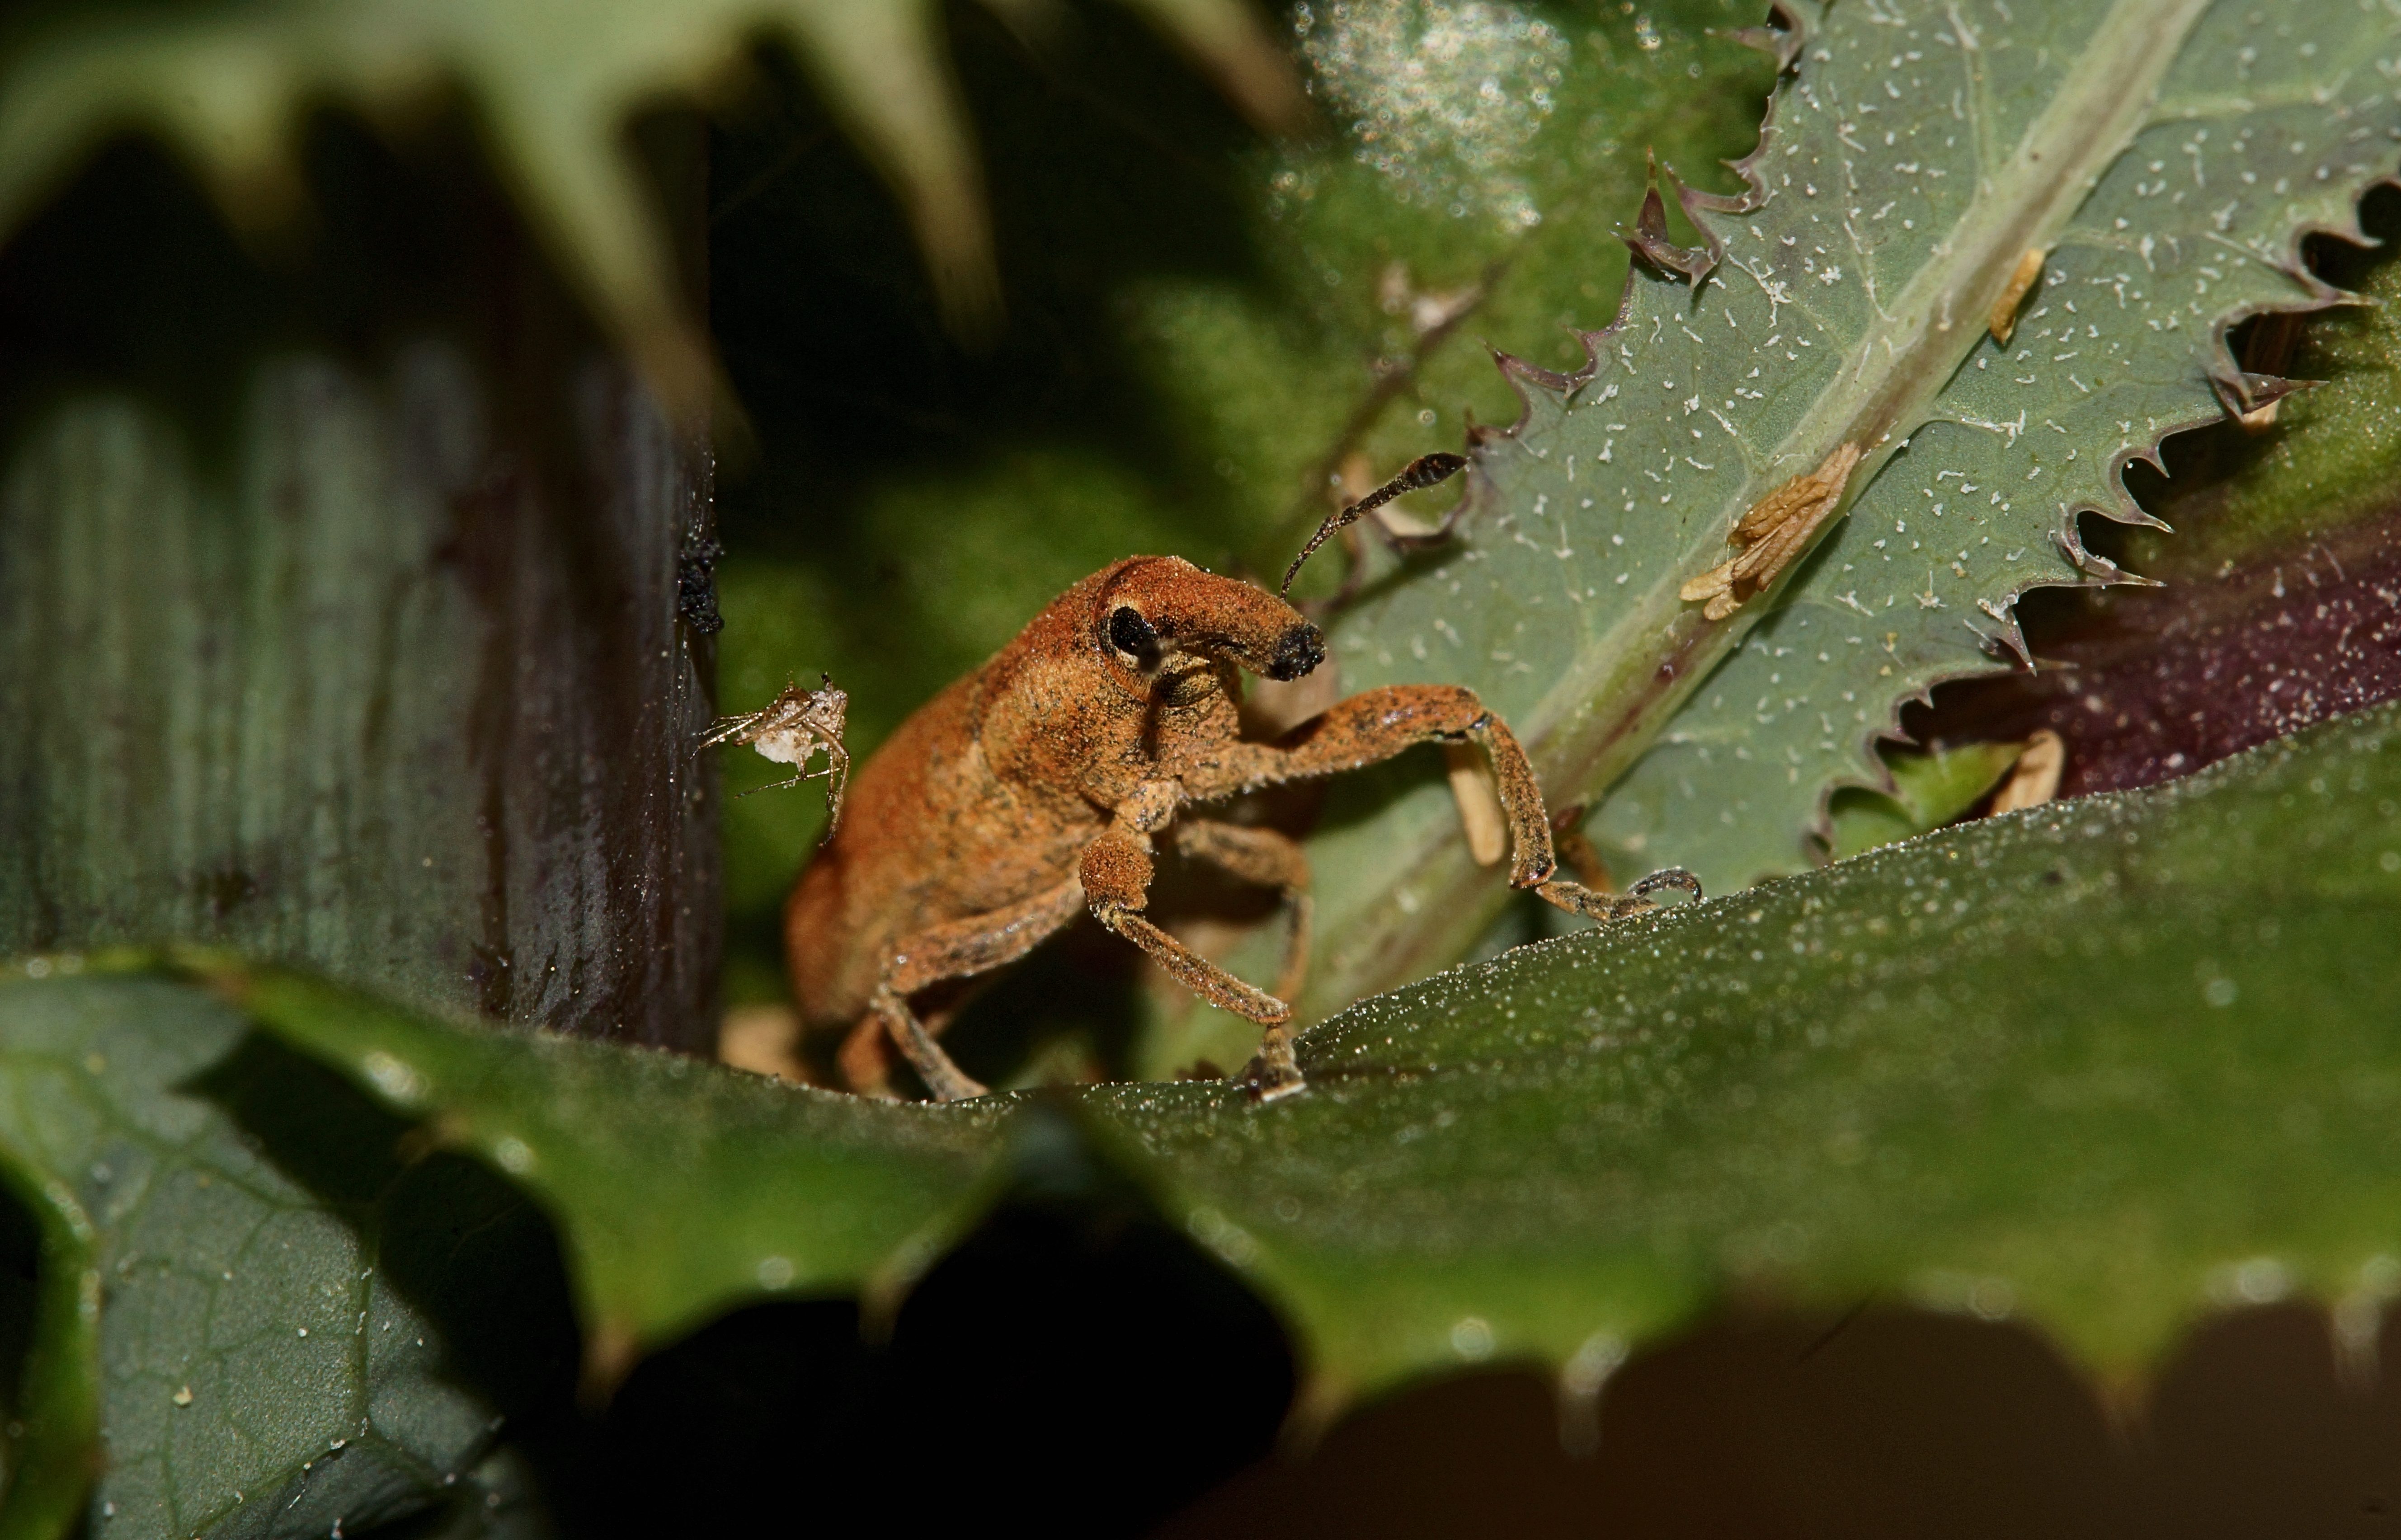
nature, photography, leaf, flower, photo, wildlife, insect, macro, amphibian, fauna, invertebrate, close up, animals, naturaleza, a77, g, ggl1, gaby1, xovesphoto, animales, sonya77, gphoto, gabrielcorua, xelodegalicia, sonya77v, tamron180mmmacro, macro photography